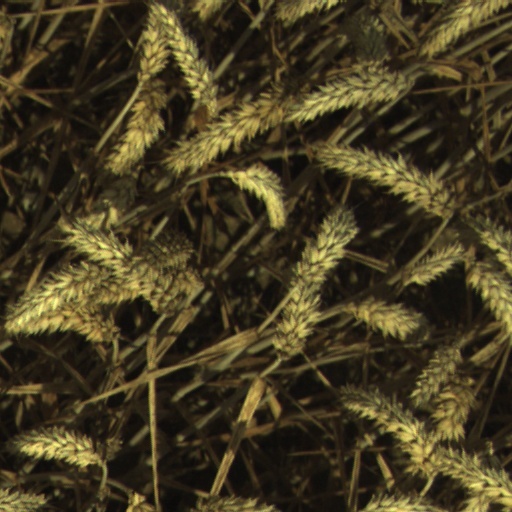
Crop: wheat